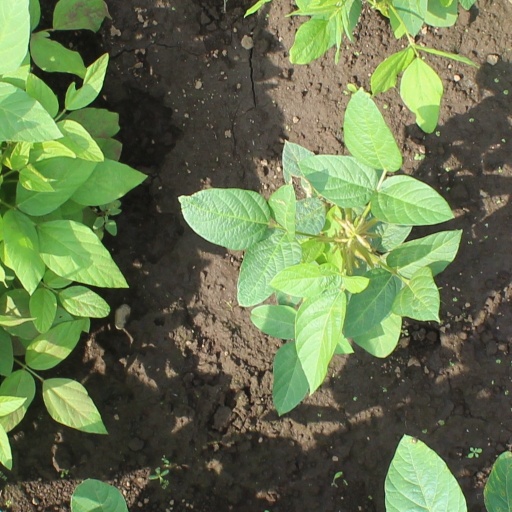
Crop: soybean